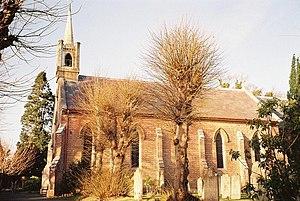
Sway est un village et une paroisse civile du Hampshire, dans le parc national New Forest, en Angleterre.